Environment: real
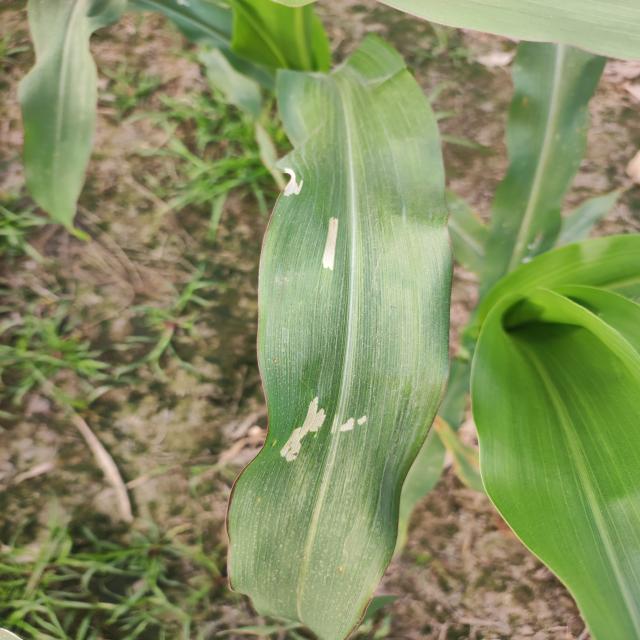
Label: fall_armyworm